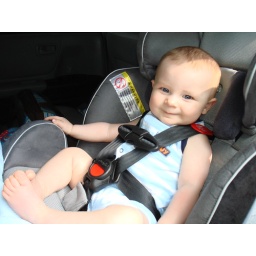
in his big boy car seat!